Henry Fletcher (engraver)

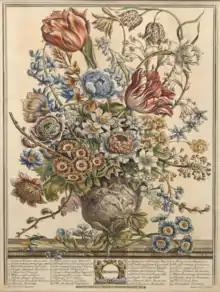
Henry Fletcher produced each of the twelve hand-colored engravings from paintings by Pieter Casteels for "Twelve Months of Flowers" by Robert Furber (1730).

Fletcher worked in London, and produced engravings possessing some merit. He most excelled as an engraver of flowers, notably "The Twelve Months of Flowers" and "The Twelve Months of Fruits", engraved from drawings by Pieter Casteels, made in 1730 for a publication by Robert Furber, the well-known gardener. He also engraved some fine plates of birds from drawings by Casteels and Charles Collins. He engraved some of the vignettes and tail-pieces to the first edition of Voltaire's "Henriade", published in London in 1728.